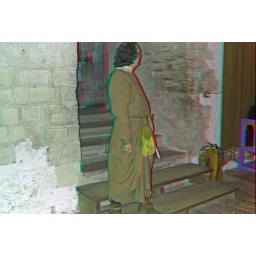
Dover Castle in anaglyph 3D stereo red cyan glasses to view